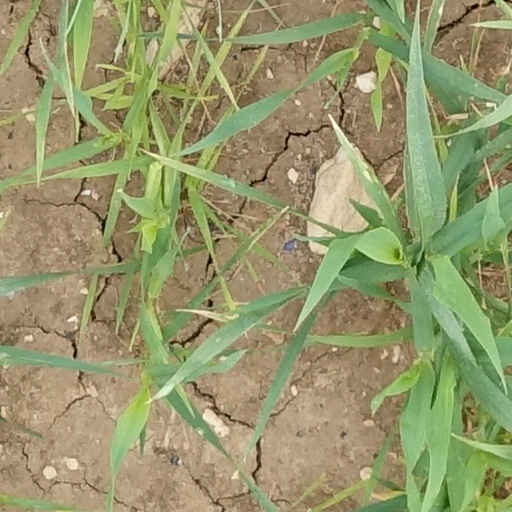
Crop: wheat